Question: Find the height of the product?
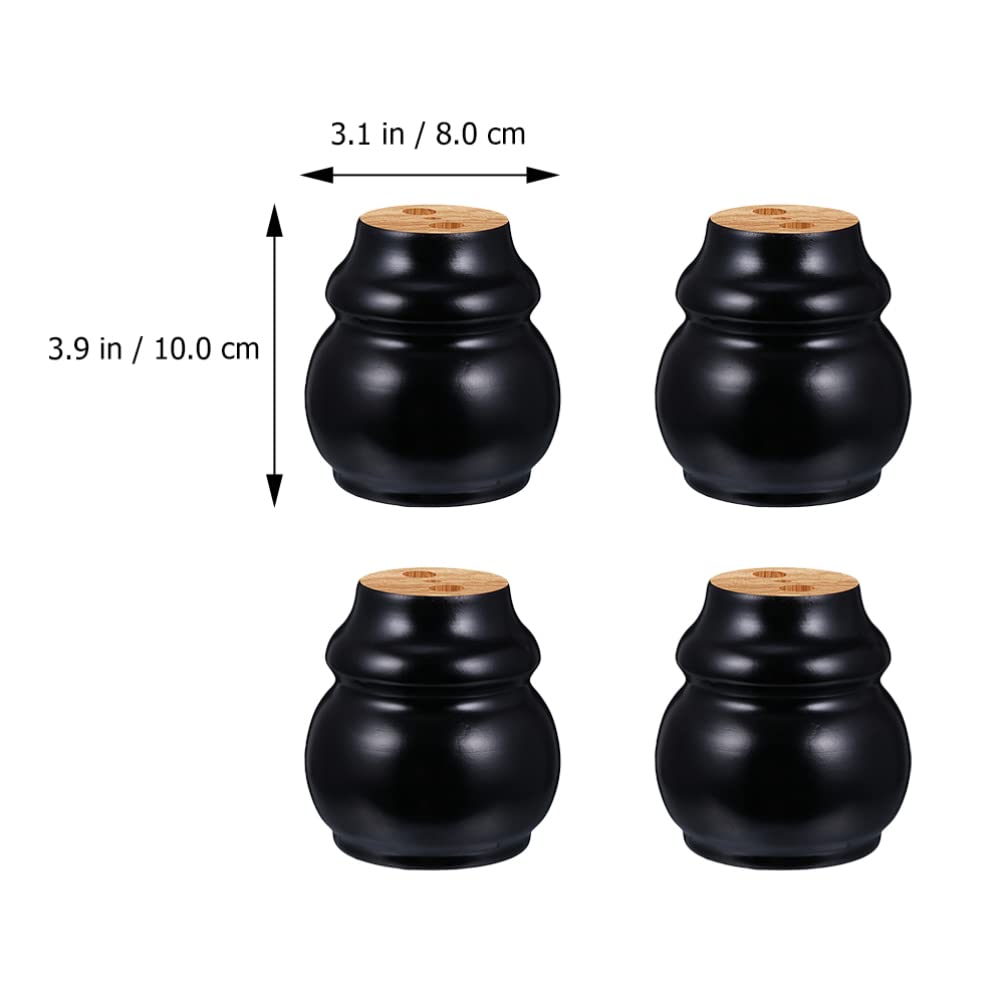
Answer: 3.9 inch